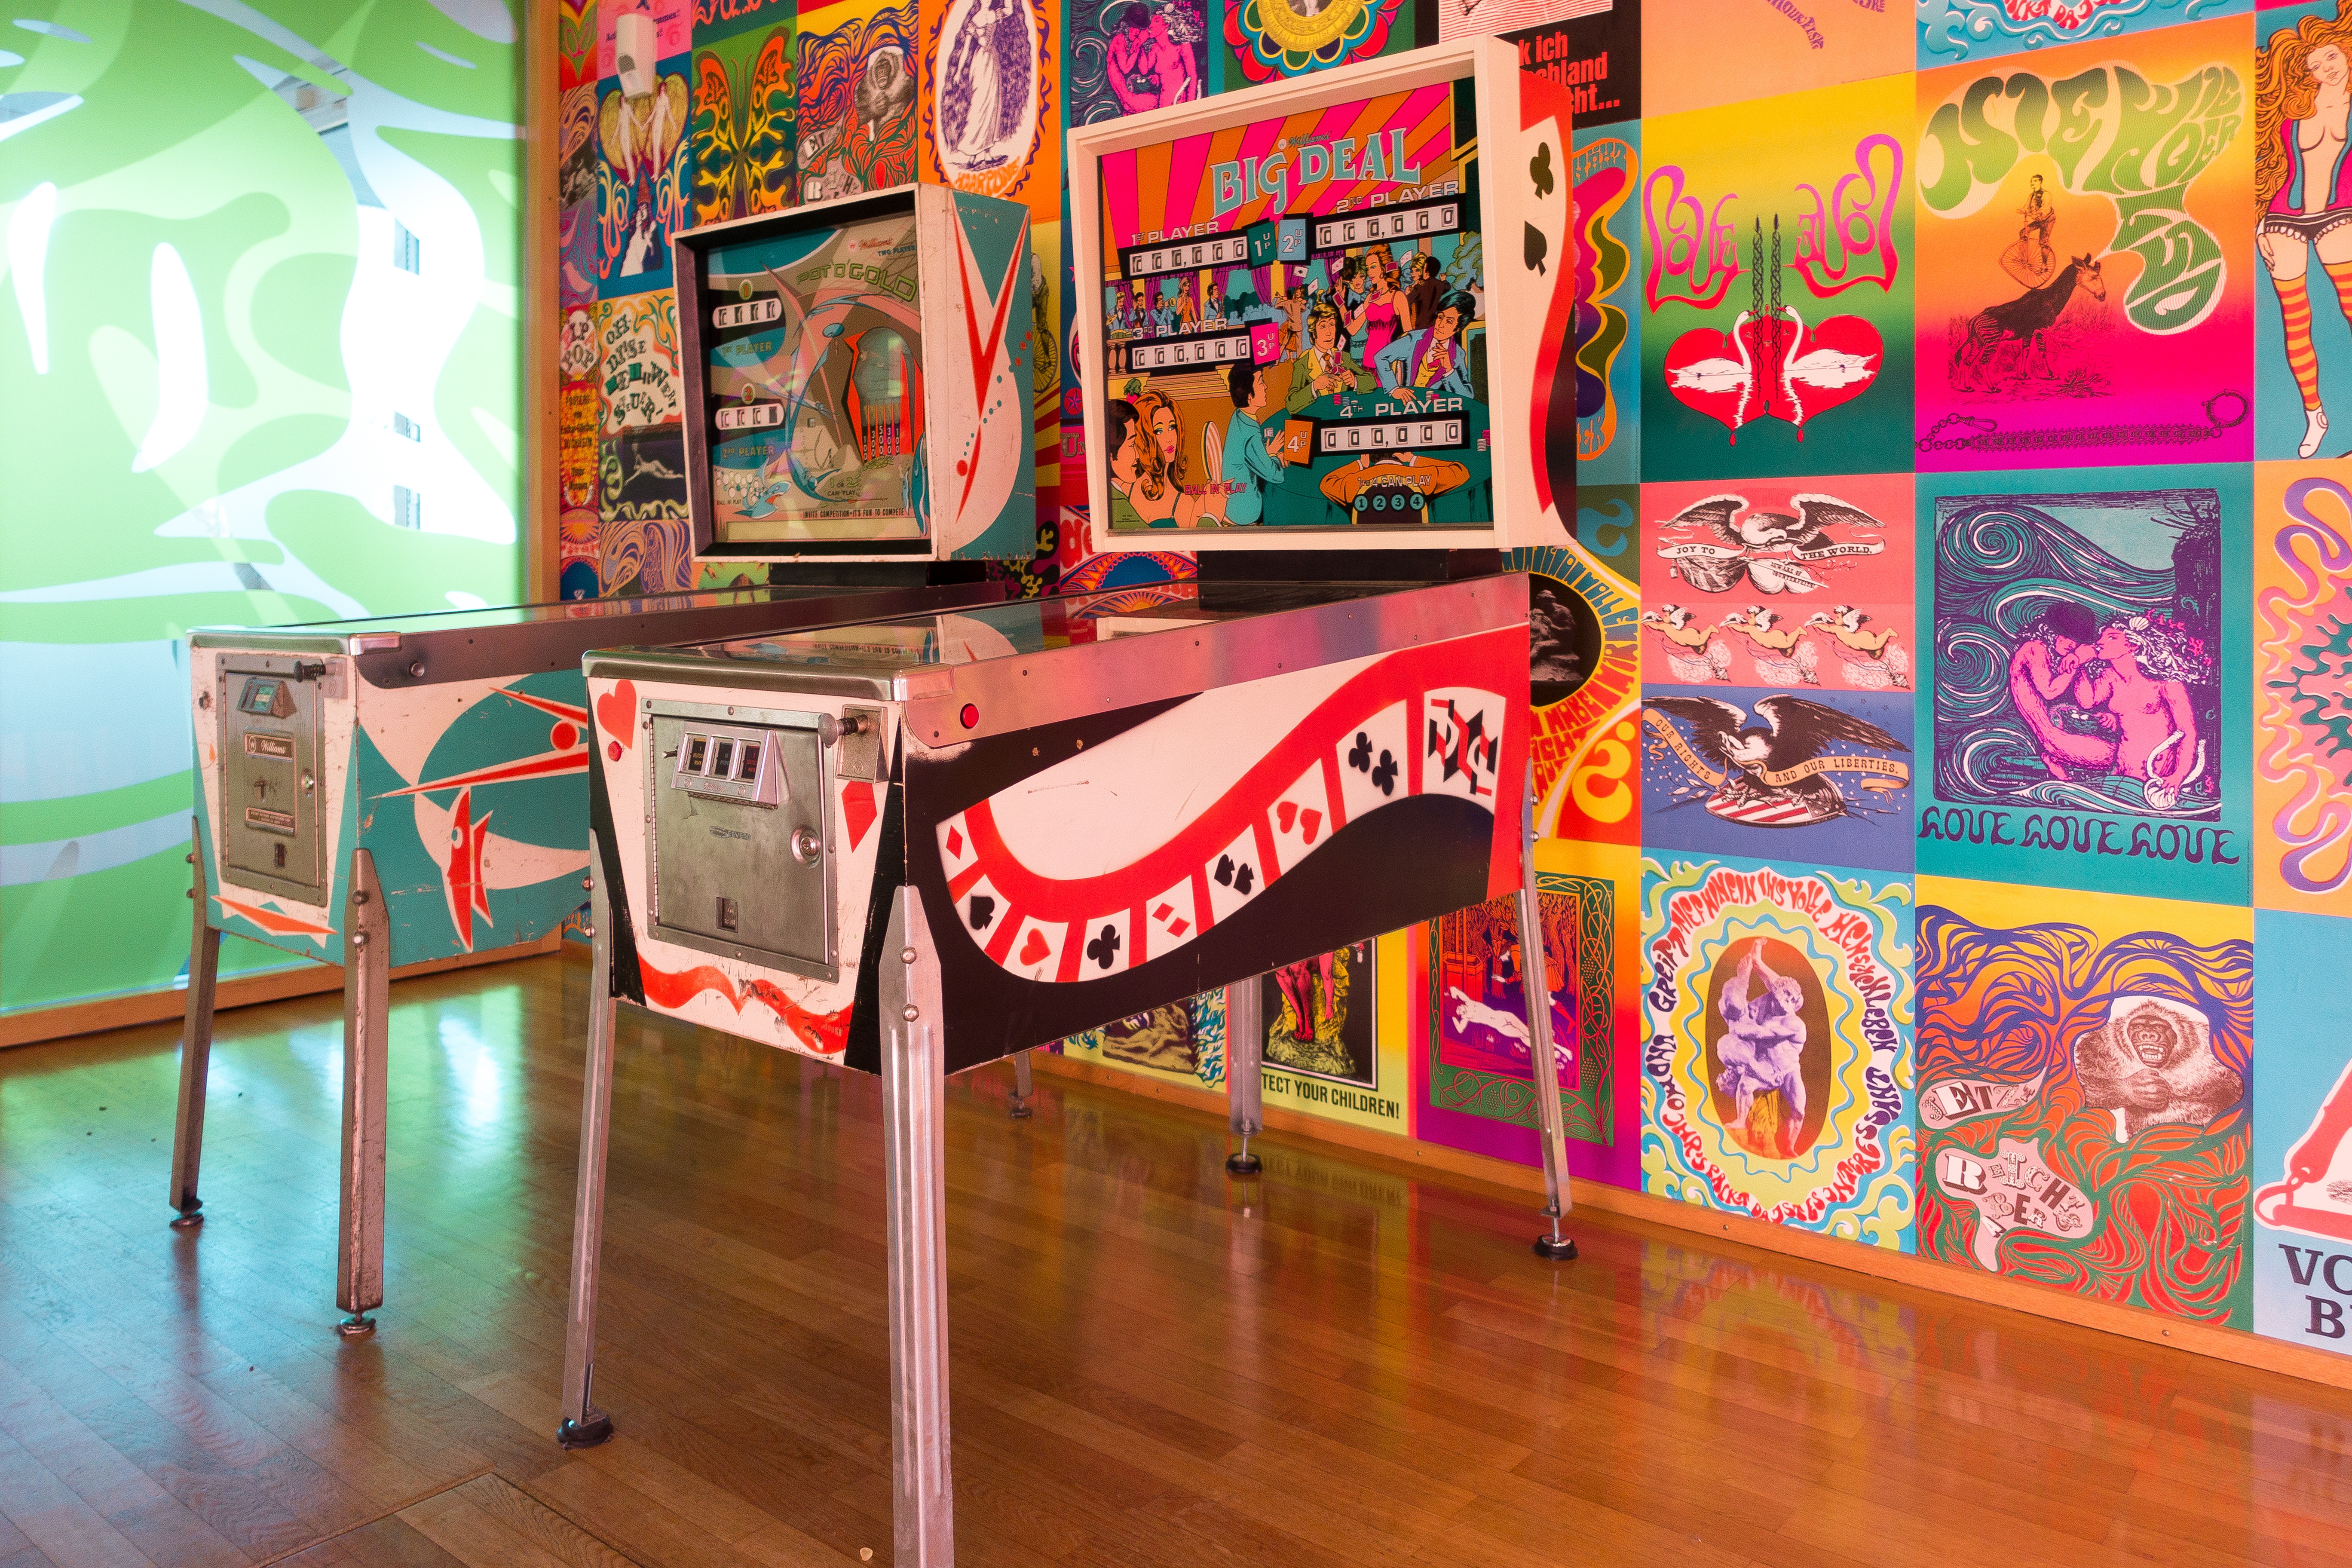
san francisco, love, signage, electronic, screen printing, pinball, art, poster, hippie, scene, tourist attraction, subculture, modern art, game device, flower power, floral design, display device, the 68 movement, youth movement